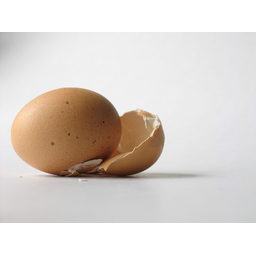
Label: trash